List of people indicted in the International Criminal Court

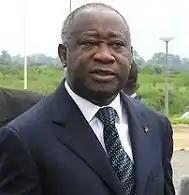
Laurent Gbagbo in October 2007

Rodrigo Duterte was indicted on 7 March 2025 with 43 counts of crimes of humanity with regard to the situation in the Philippines. Duterte was known for initiating a deadly war on drugs in the Philippines during his tenure as president. This involves the allegations of the Davao Death Squad killing of drug pushers and thieves in Davao City and the usage of law enforcement to kill suspected criminals nationwide. Duterte was arrested at Ninoy Aquino International Airport in Metro Manila on 11 March 2025 upon his arrival from Hong Kong, and extradited to The Hague later that day.